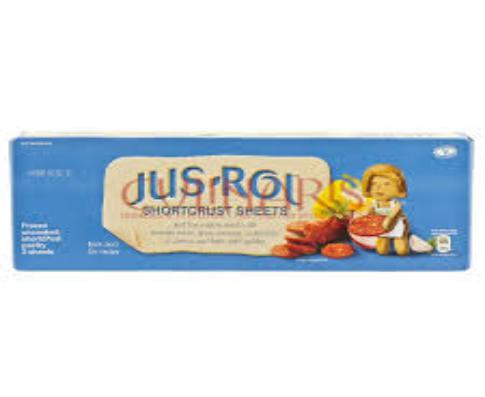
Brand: Jus-Rol
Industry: Food